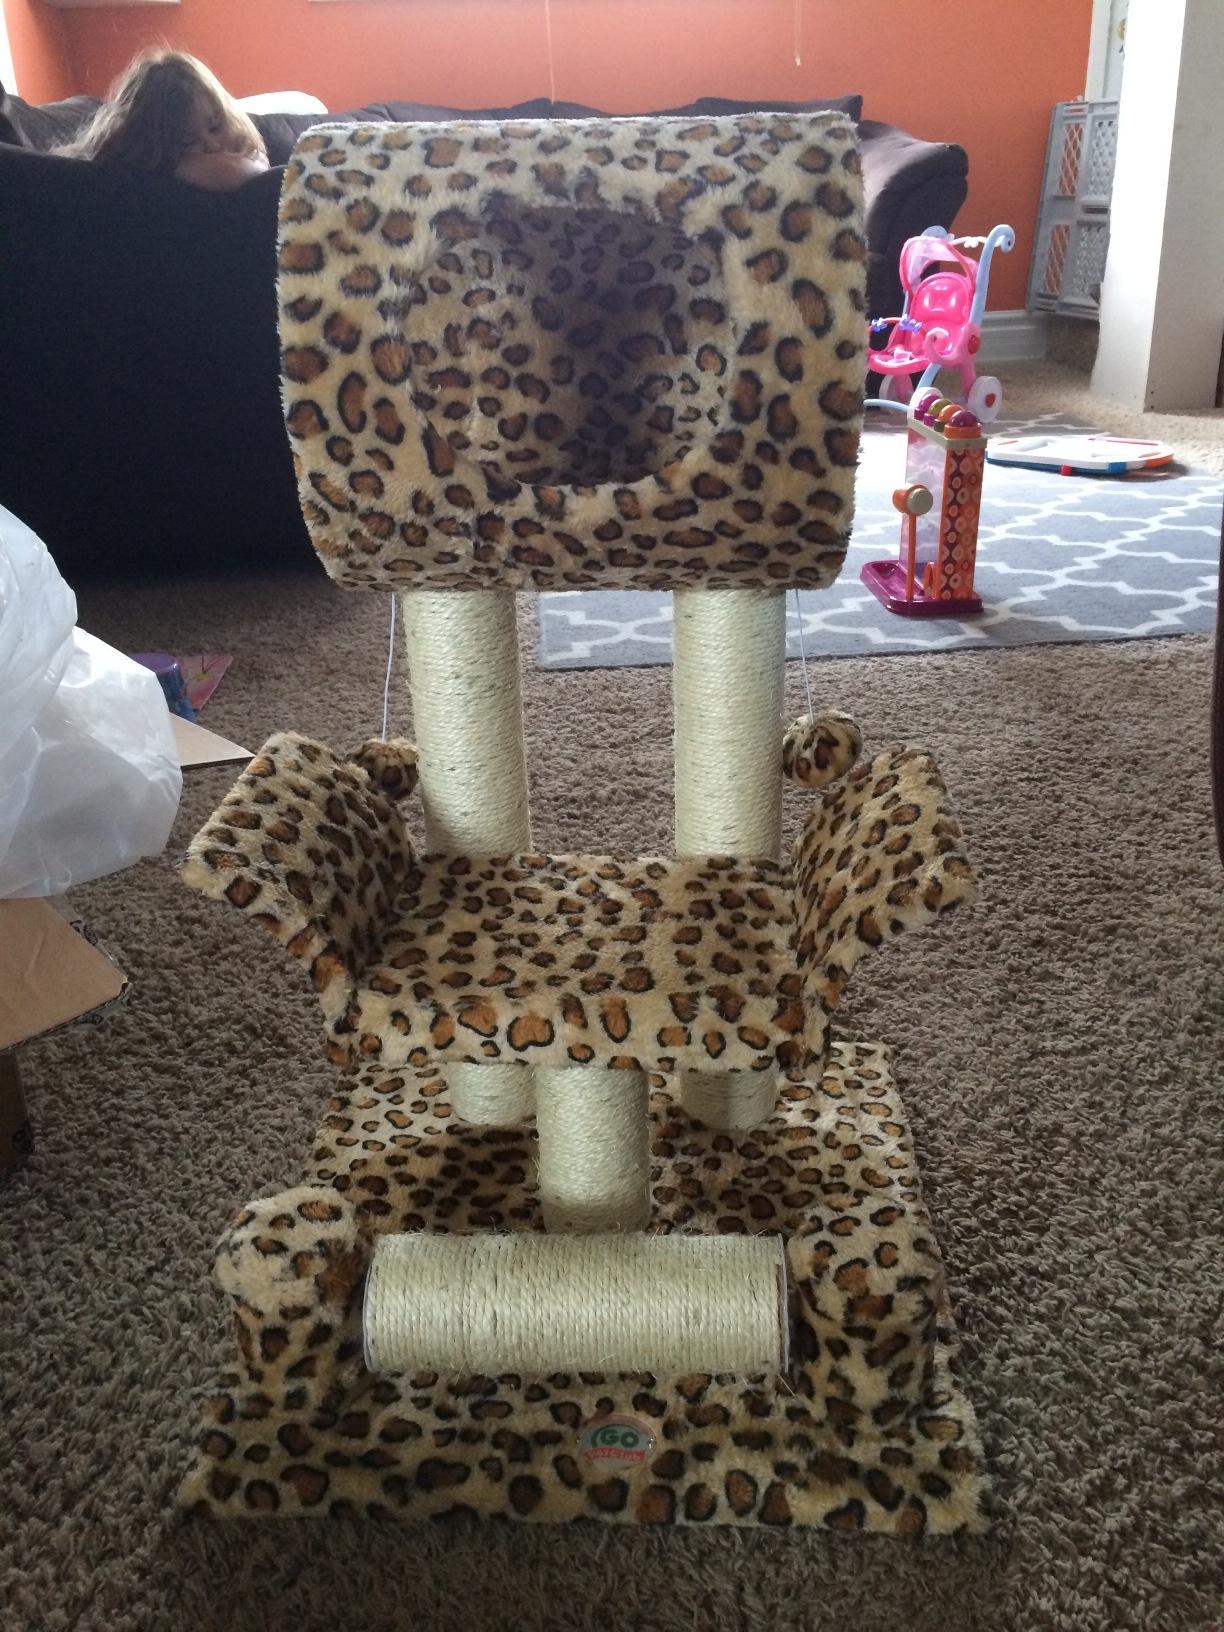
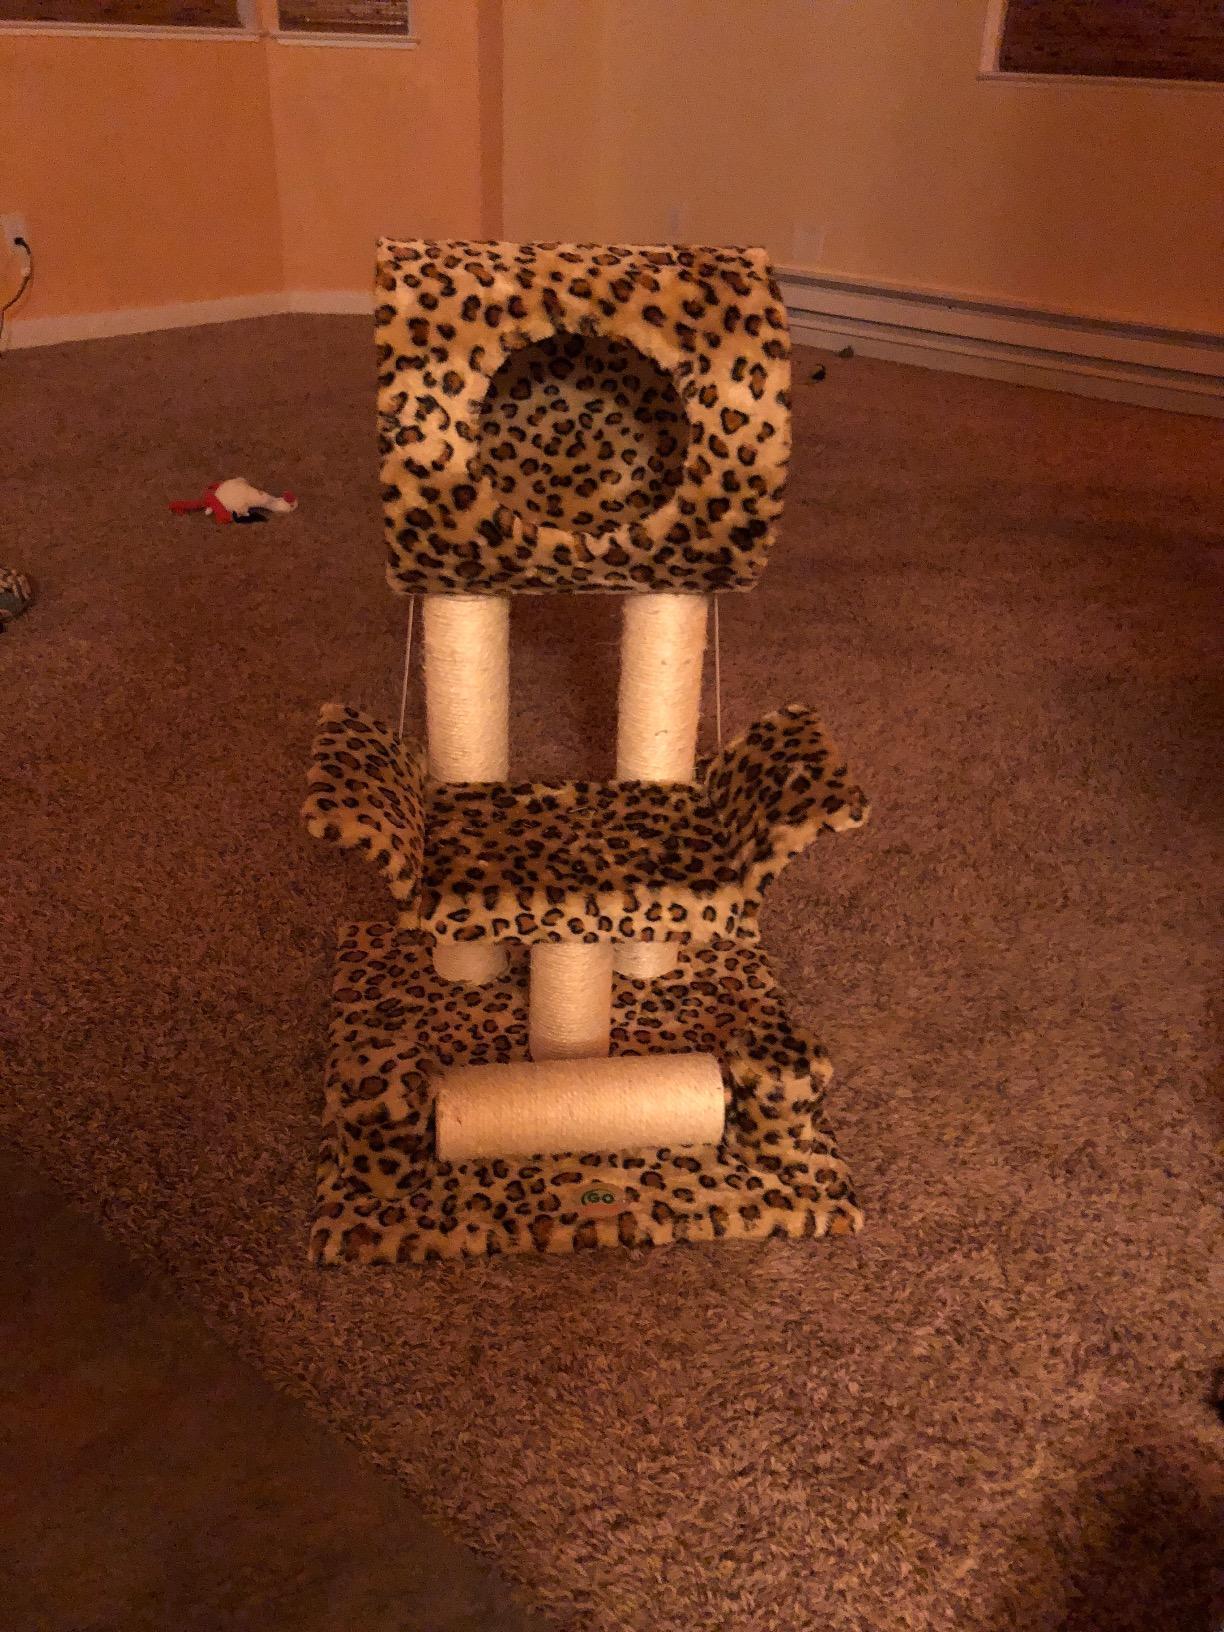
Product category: items_cat tree
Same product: yes